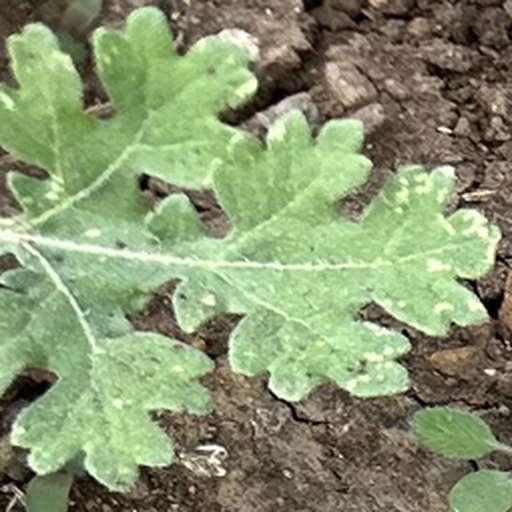
Weed species: Gajar_gavat_(Parthenium hysterophorus)